Legion of Super-Heroes (film)

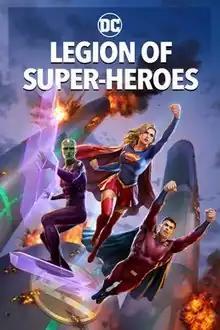
Promotional poster

Legion of Super-Heroes is a 2023 American animated superhero film based on the DC Comics superhero team of the same name, produced by Warner Bros. Animation and distributed by Warner Bros. Home Entertainment. It is the sixth film in the DC Animated Movie Universe's second phase, and the overall 50th installment in the DC Universe Animated Original Movies line. The film follows Kara Zor-El / Supergirl as she trains alongside the members of the Legion of Super-Heroes from the 31st century, and battles the terrorist organization known as the Dark Circle. The film was directed by Jeff Wamester from a script by Josie Campbell while Jim Krieg and Kimberly S. Moreau served as producers, Butch Lukic as supervising producer, and Sam Register as executive producer. The film was released on digital and to home video formats on February 7, 2023.